Dark Sector

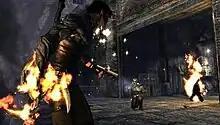
Hayden using his Glaive to fight Lasrian soldiers

Gameplay of "Dark Sector" revolves around the use of the Glaive, a tri-blade throwing weapon similar to a boomerang which returns to Hayden after each throw. The Glaive can be used for long-distance combat, solving environmental puzzles, and picking up in-game items. When in close proximity to an enemy, context-sensitive actions may appear, allowing the player to execute enemies with "finishers". Enemies hold onto Hayden while attacking, and the player must rapidly press a randomly prompted button to break free.